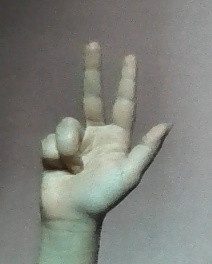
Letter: al